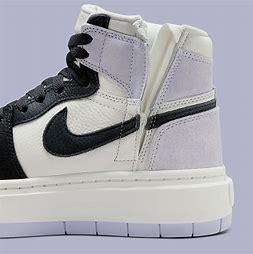
Brand: Jordan
Model: 1 Elevate